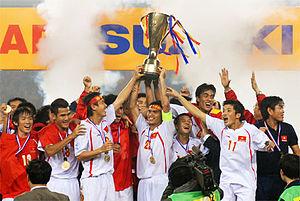
Bùi Quang Huy est un joueur de football international vietnamien, qui évolue au poste de gardien de but.